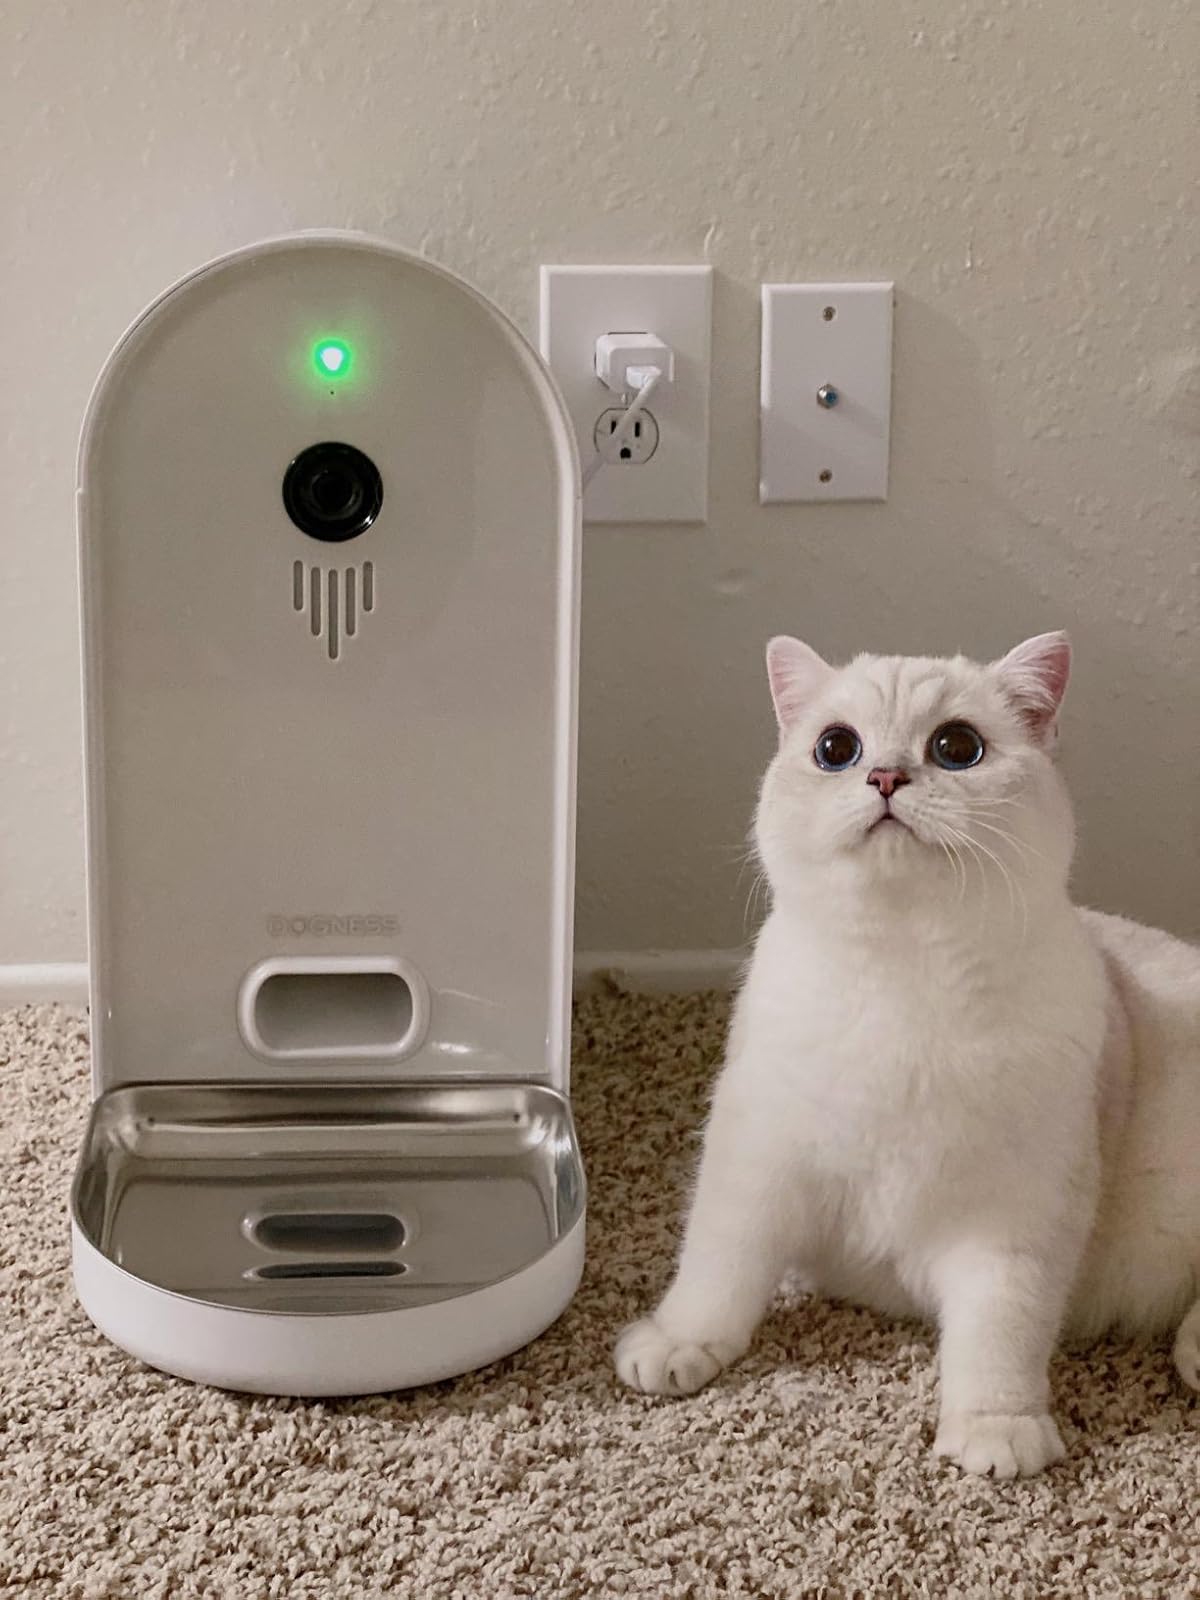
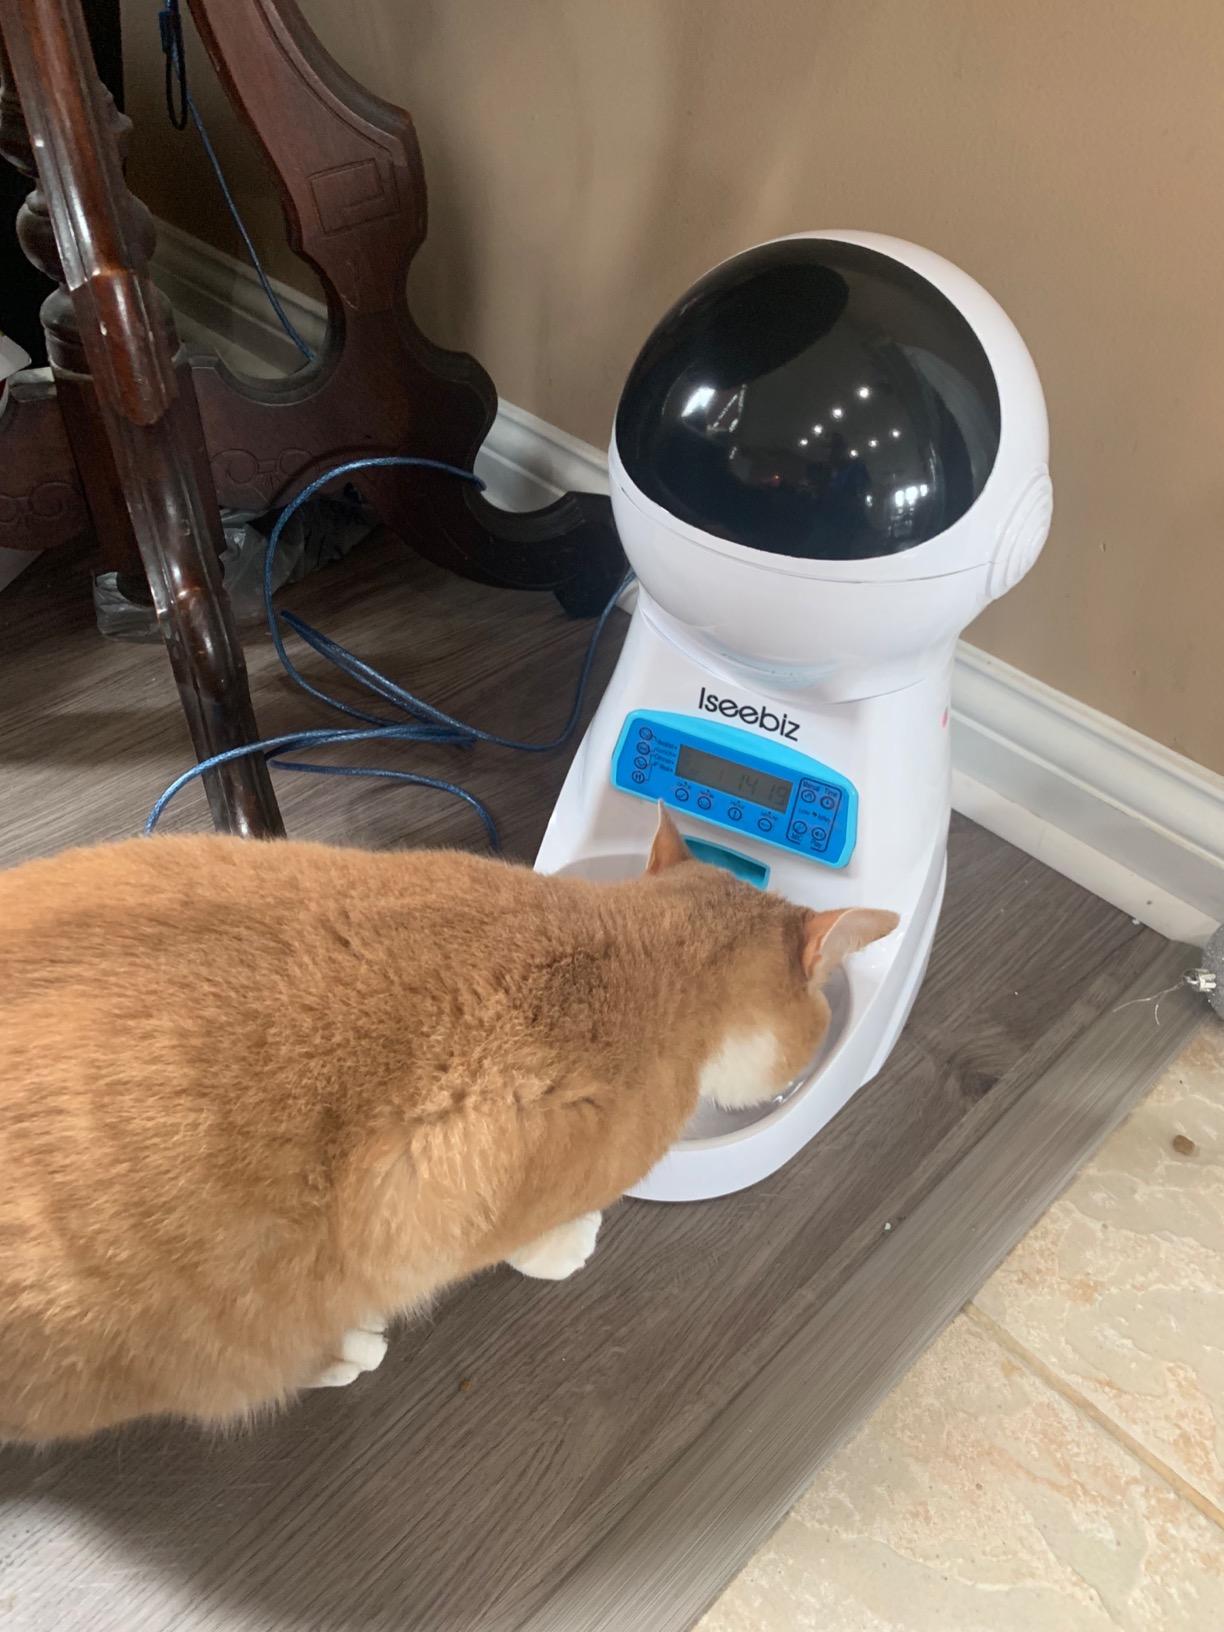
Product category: items_feeder
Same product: no